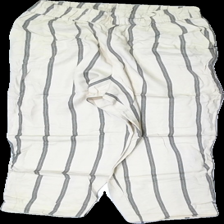
View: front
Type: Trousers
Category: Ladies
Brand: H&M
Colors: Beige, Black
Material: 100% Viscose
Pattern: Striped
Cut: Regular
Size: 34
Damage: stain
Damage location: top center
Price range: 50-100
Recommended usage: Reuse
Description: Striped trousers